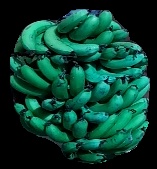
Variety: pachbale
Grade: grade3